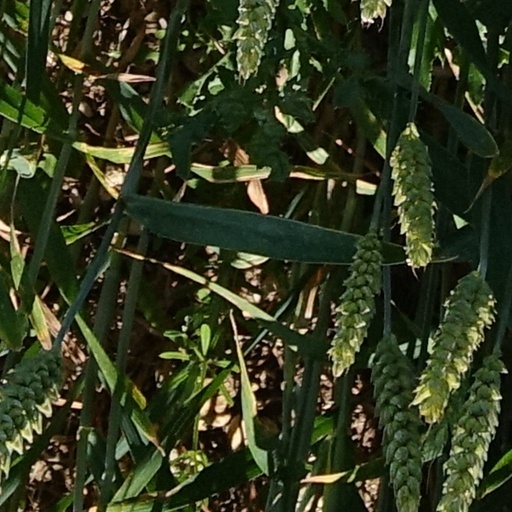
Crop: wheat